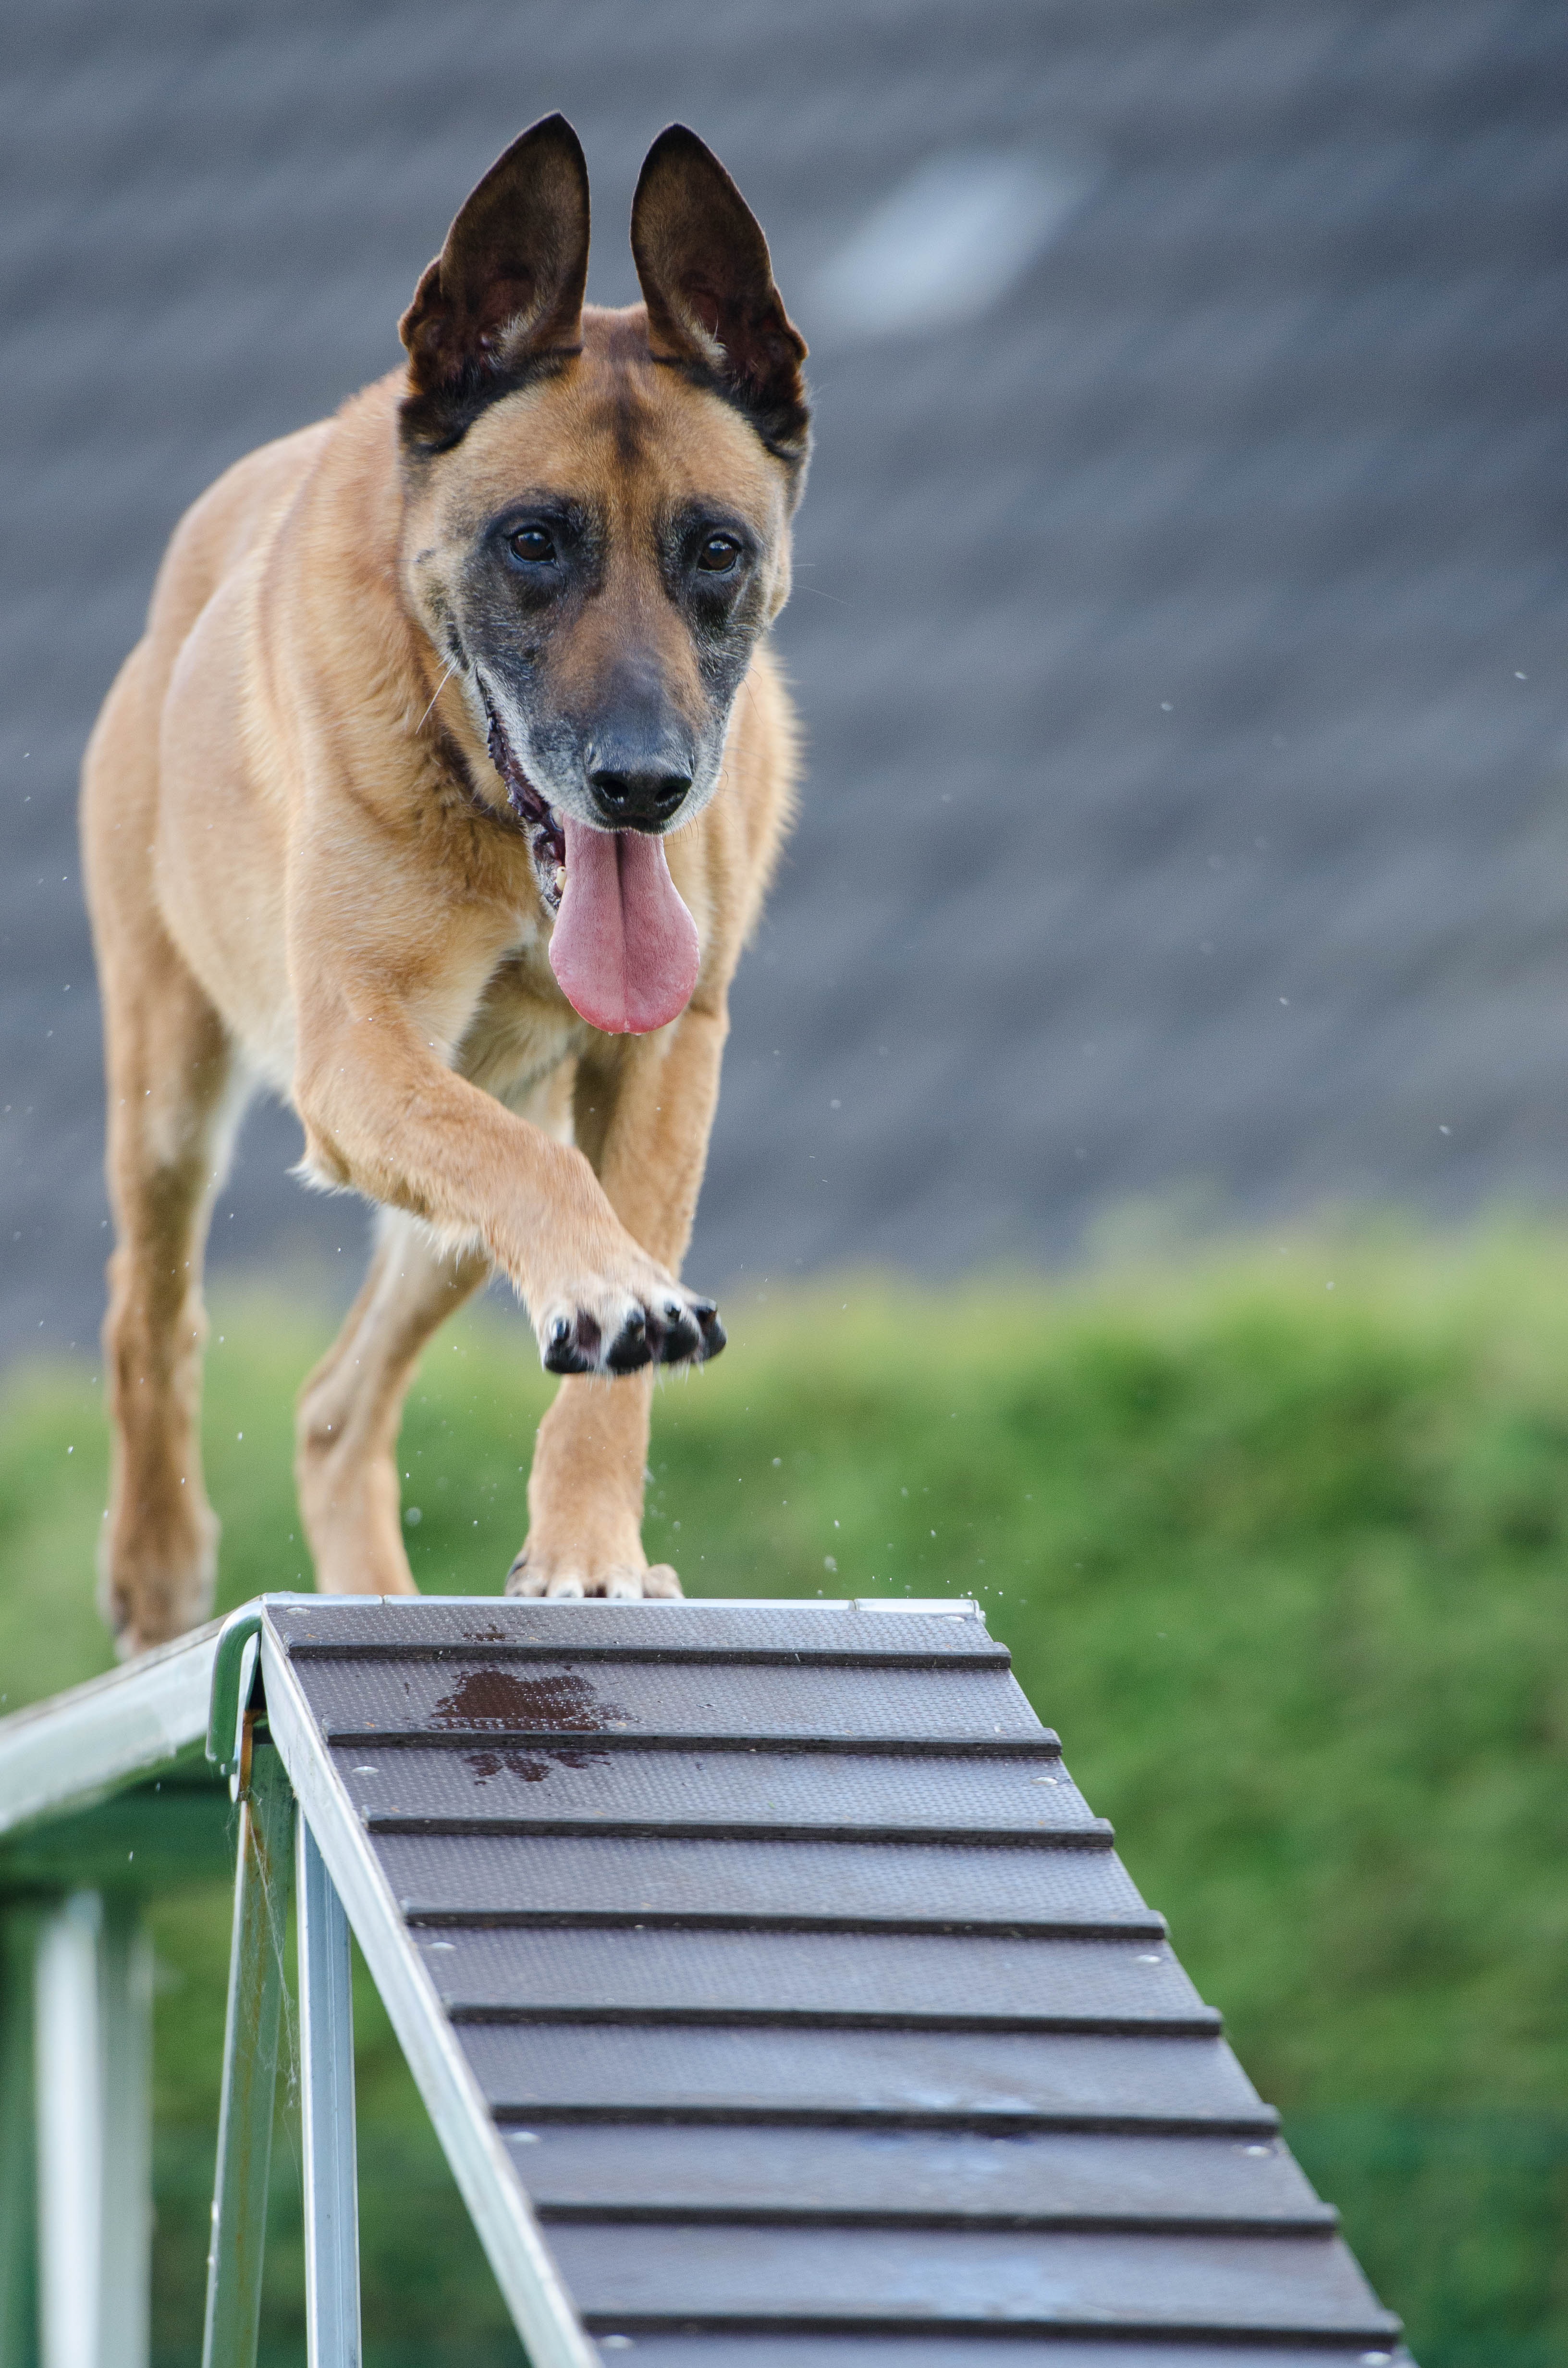
dog, web, training, mammal, catwalk, agility, dog training, dog walking, dog like mammal